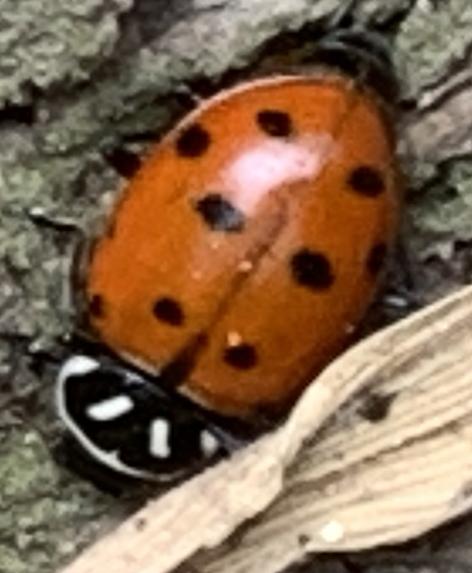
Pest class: predators